Morituris

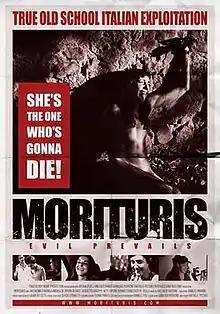

Morituris is a 2011 Italian horror film directed by Raffaele Picchio. The film had its International premiere on July 30, 2011, at Fantasia Festival. The film is inspired by the Circeo Massacre, in which three young men abducted, and then raped and tortured, two young women over a two-day period. As a result of its graphic content, the film has been banned in Italy. In May 2013 Synapse Films announced that they had purchased the rights to "Mortituris" with the intent to release it to DVD.